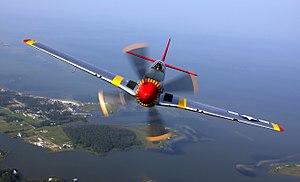
Un North American P-51 Mustang en vol. Photo prise durant un show aérien dans la base de l'Air Force à Langley, en Virginie (États Unis d'Amérique)."